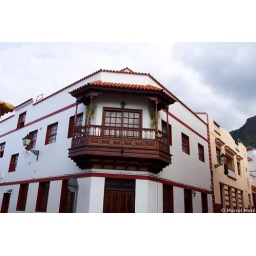
Wooden balcony at a house in the village of Garachico, Tenerife.